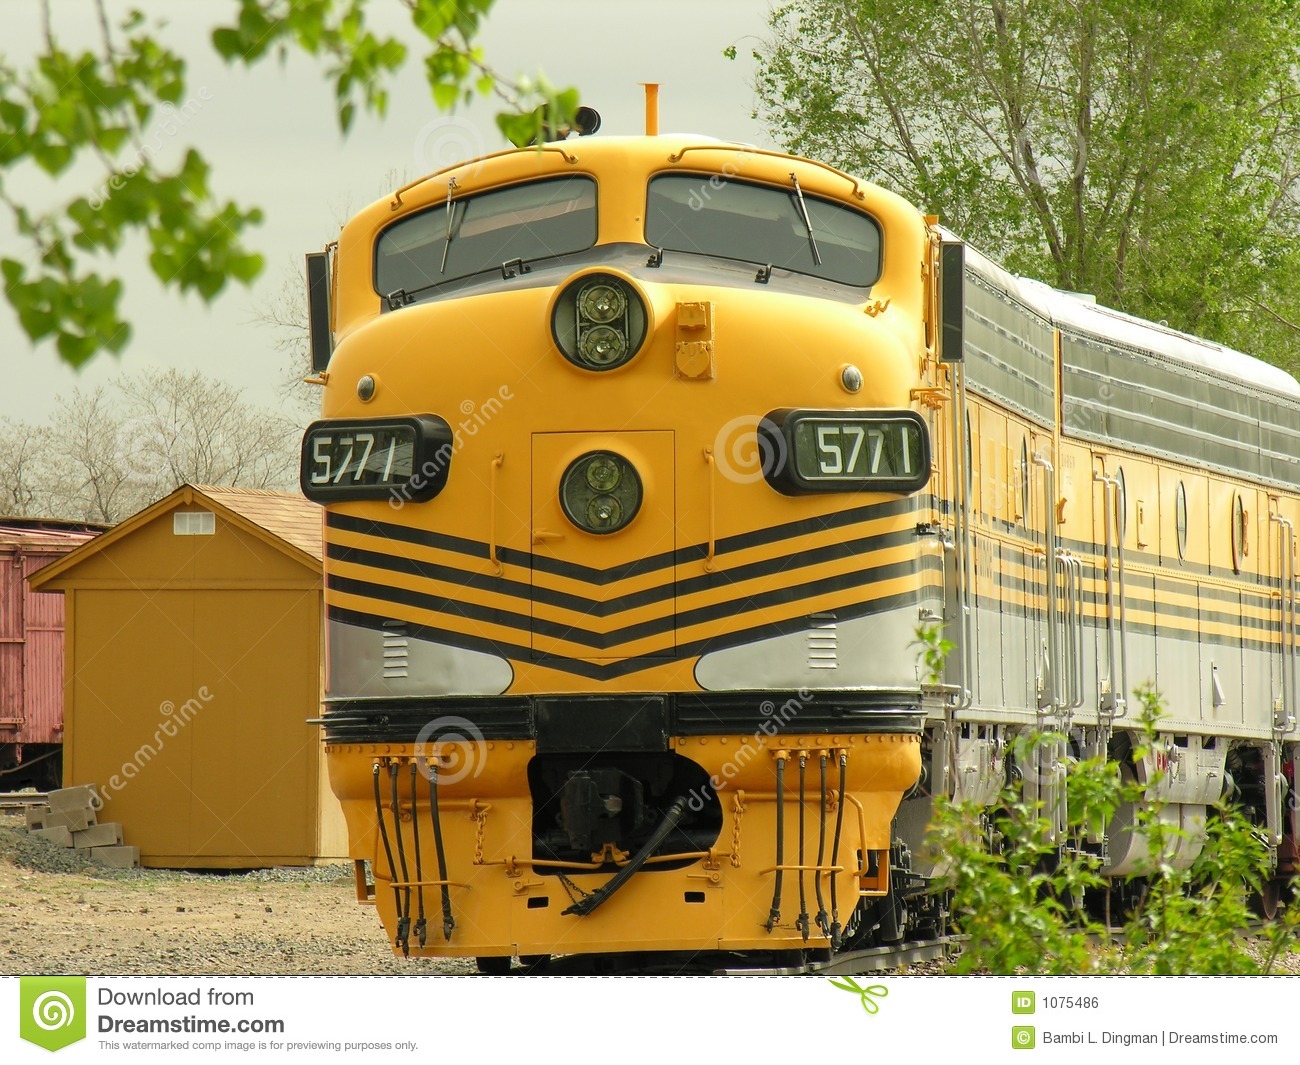
Vehicle type: Trains